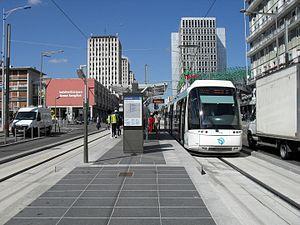
Une rame Translohr de la ligne T5 à la station ""Les Flanades""."
La liste des stations du tramway d'Île-de-France propose un aperçu des stations actuellement en service sur les lignes de tramway d'Île-de-France, en France. La première ligne a ouvert en 1992. L'ensemble des lignes, qui ne sont pas toutes en correspondance entre elles, comprend 204 stations, depuis le 14 décembre 2019, date d'extension de la ligne 4 du tramway d'Île-de-France.